X-Men: Evolution

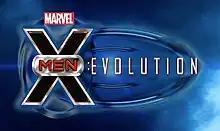

X-Men: Evolution is an American animated television series based on the superhero series "X-Men" published by Marvel Comics. Taking inspiration from the early issues of the original comics, the series portrays the X-Men as teenagers rather than adults, following their struggle to control their mutant powers as they face various threats and backlash. "X-Men: Evolution" ran for a total of four seasons, comprising 52 episodes in total, from November 4, 2000, to October 25, 2003, on Kids' WB, making it the third longest-running Marvel Comics animated series at the time, behind Fox Kids' "" and "Spider-Man". Seasons one through three aired on Cartoon Network from August 31, 2001, to May 27, 2003. The series later aired on Disney XD from June 15, 2009, to December 30, 2011 and was later featured on Disney+.